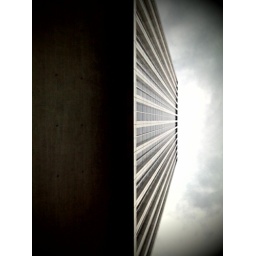
I'm virtually under the building in this photo.  The base of the building is much thinner and all concrete.